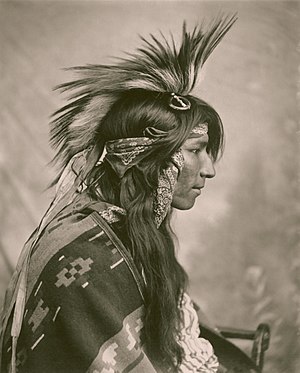
Cree / Canada
Creeindianer 1903
Cree er et indfødt folkeslag i Canada og det nordlige USA. De er bosatte mellem Rocky Mountains og Atlanten. De udgør i dag den største gruppe af First Nations i Canada. Deres sprog, cree, er et algonkinsprog og var en gang det mest talte sprog i den nordlige del af Nordamerika. I dag taler mange creefolk fransk og engelsk lettere end deres oprindelige sprog.